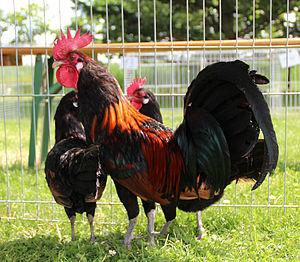
Le Chanteur du Berg ou Bergischer Kräher ou Chanteur du Pays de Berg ou Chanteur des Montagnes est la plus ancienne race de poules domestiques allemande, reconnue en 1885.